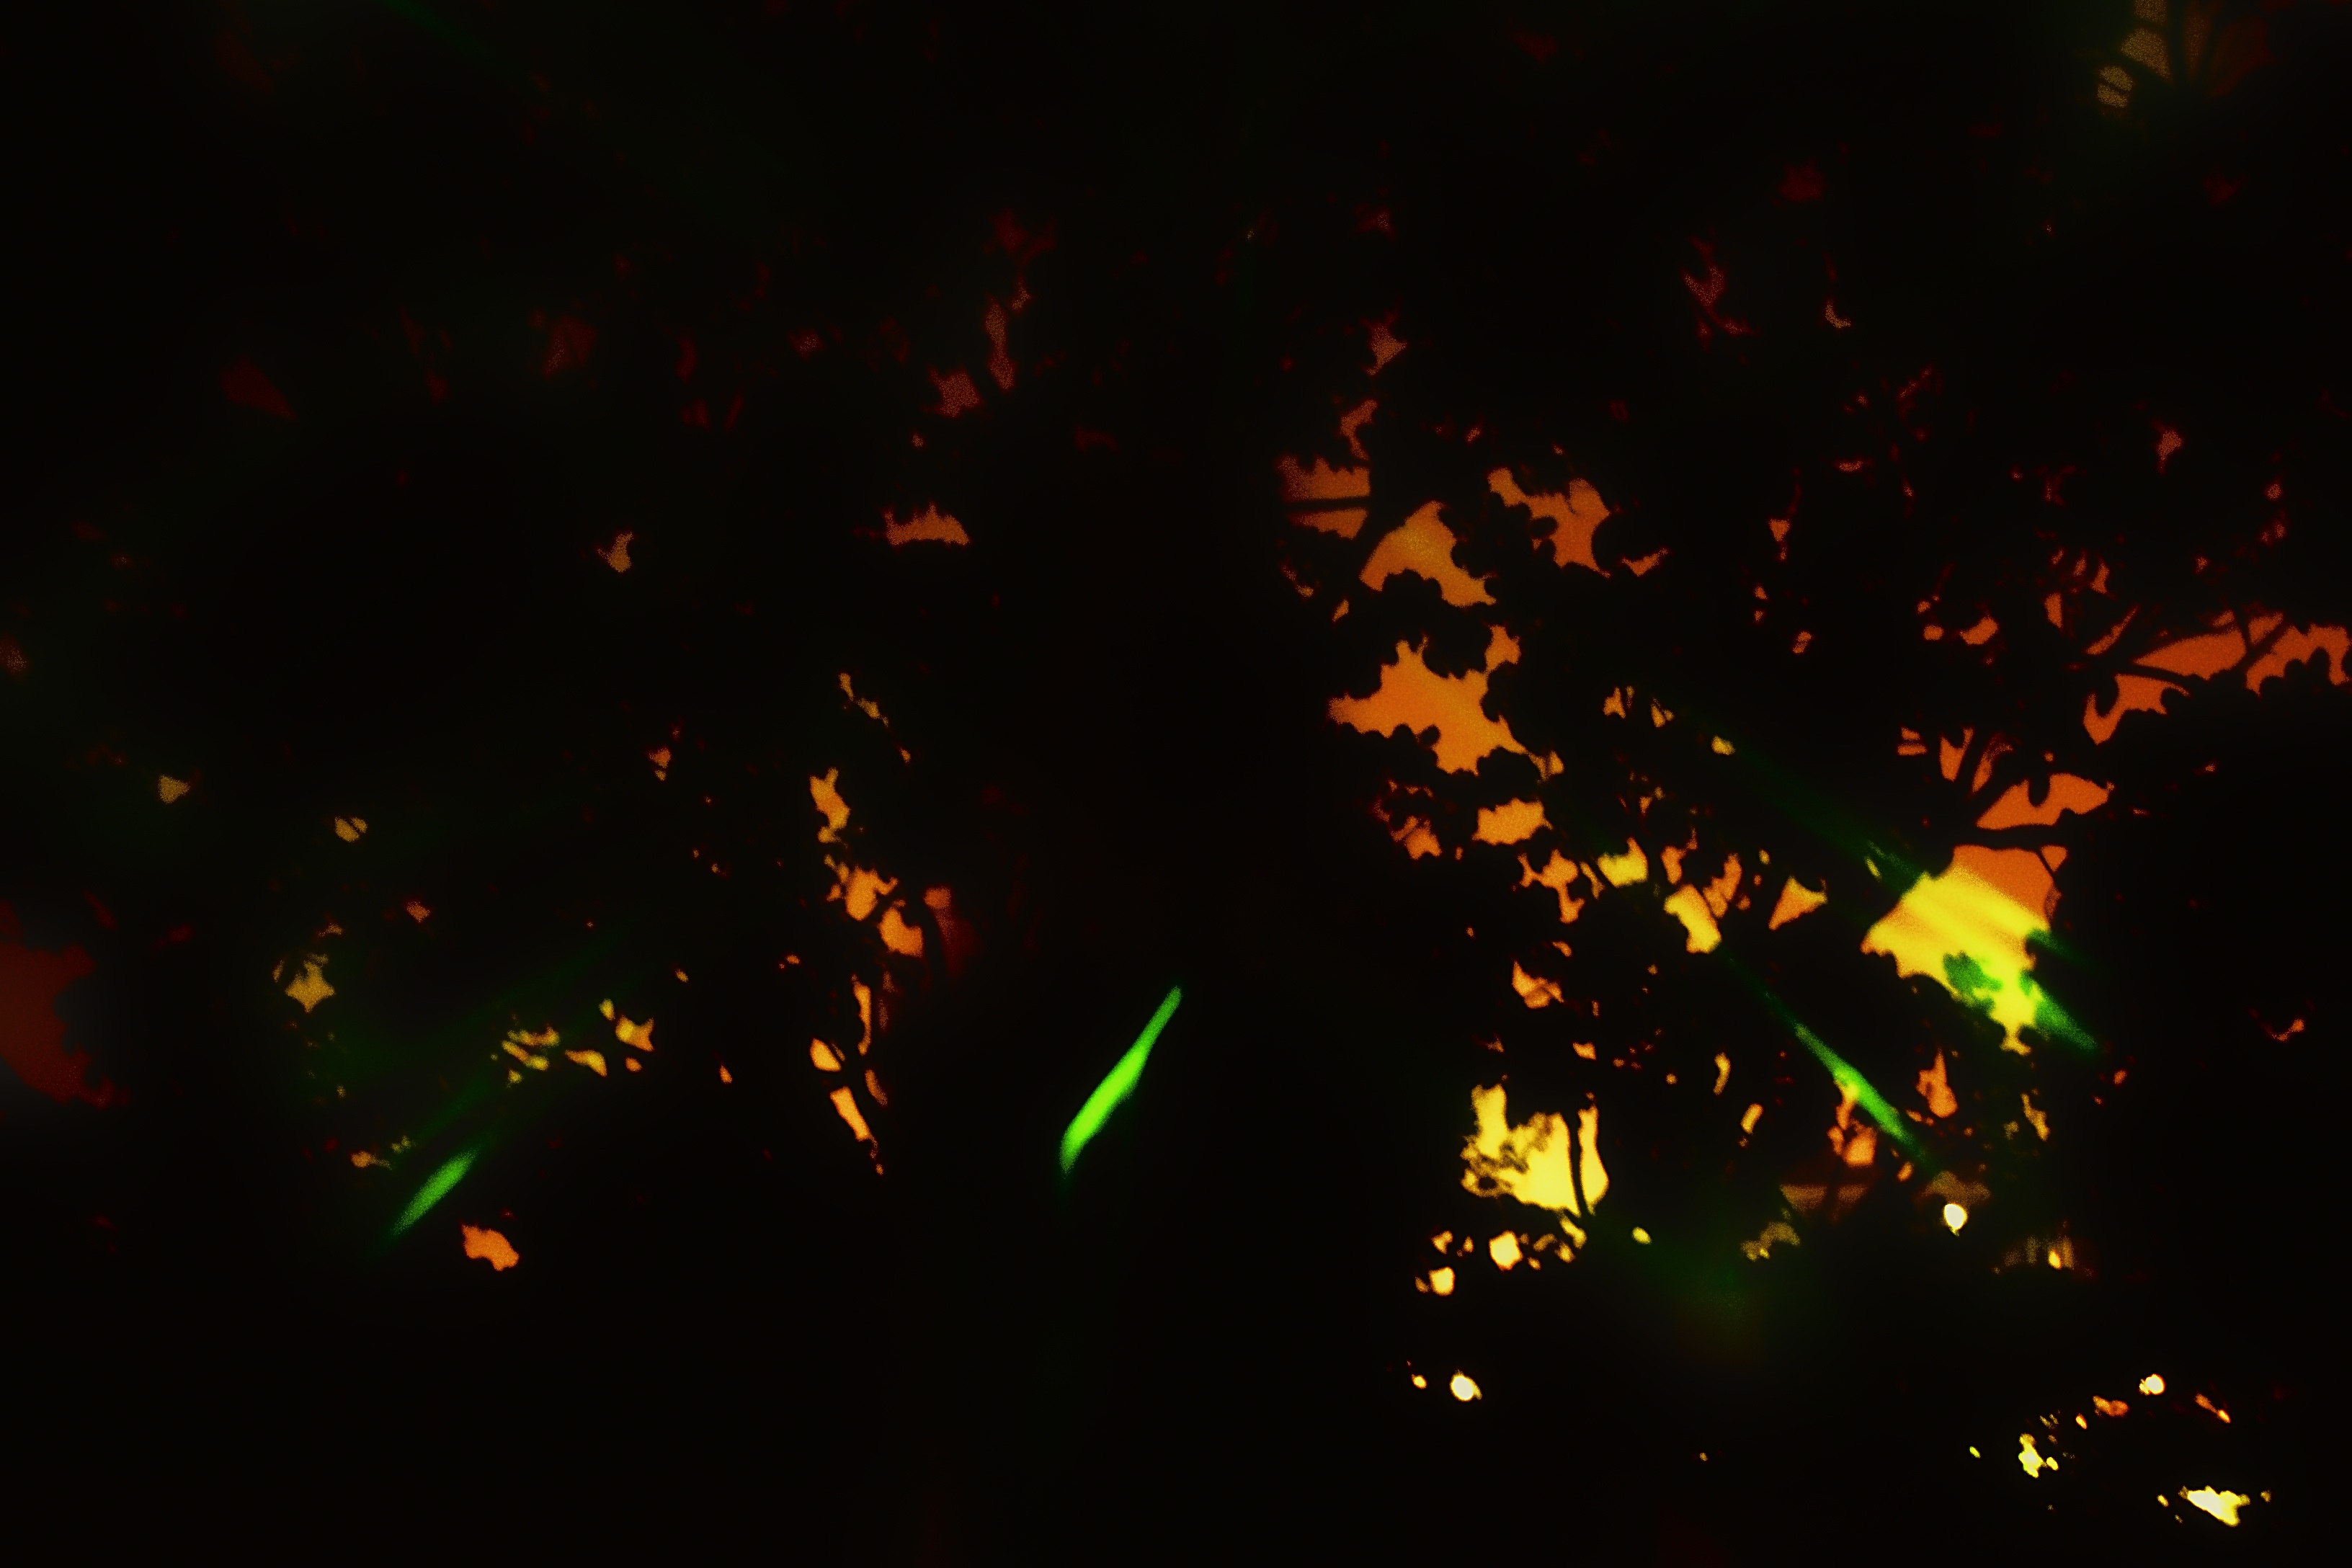
light, night, insect, darkness, invertebrate, beetle